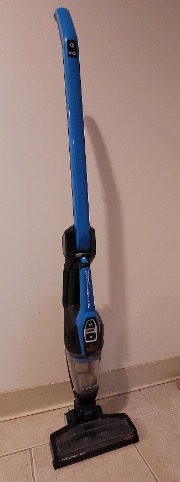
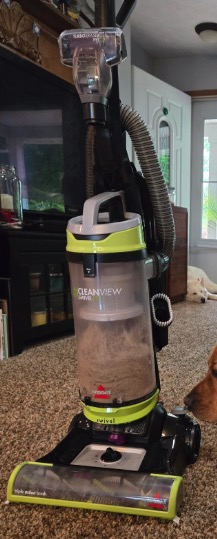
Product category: items_vacuum
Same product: no